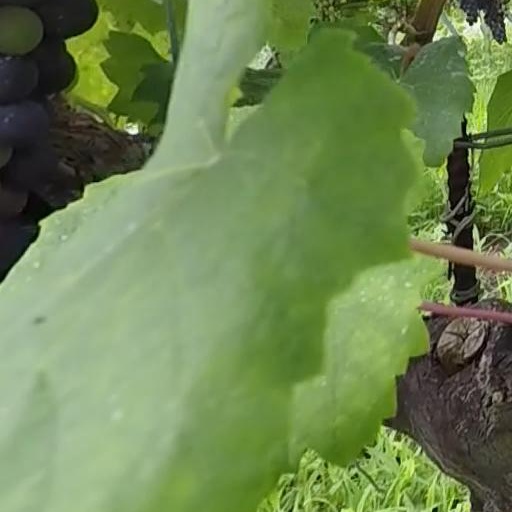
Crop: grape